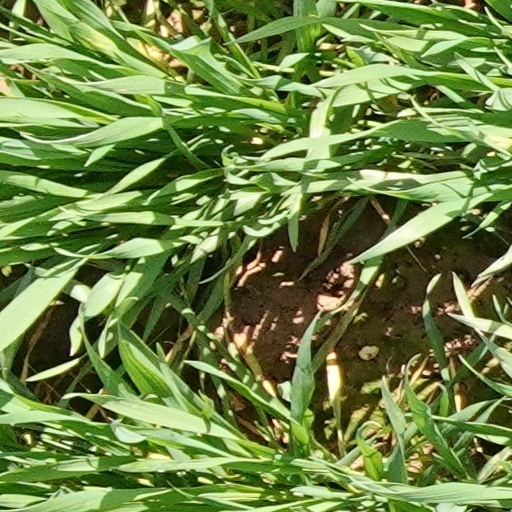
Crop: wheat